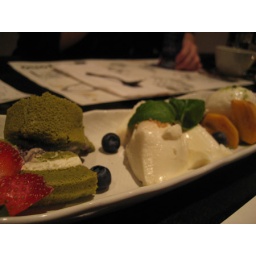
green tea cake roll, sesame pudding, vanilla ice cream over red beans